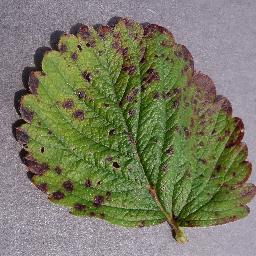
Label: Strawberry___Leaf_scorch